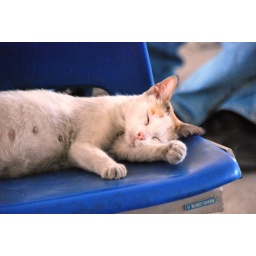
A cat takes a nap in the afternoon heat in the CTM office of Meknes, Morocco.